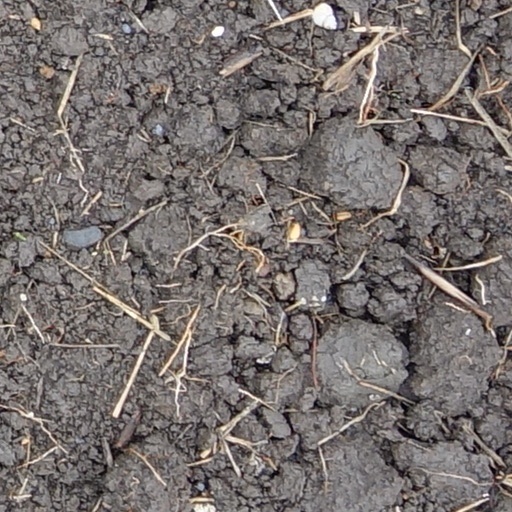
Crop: wheat